Death of a Hollow Man

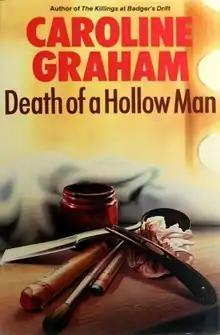
First edition cover

Death of a Hollow Man is a detective novel by English writer Caroline Graham published by Century in 1989. The story follows Chief Inspector Tom Barnaby investigating the murder of a stage actor during an ongoing play. It is the second volume in Graham's "Chief Inspector Barnaby" series, preceded by "The Killings at Badger's Drift" and followed by "Death in Disguise". It has been adapted into an episode in the ITV drama "Midsomer Murders".